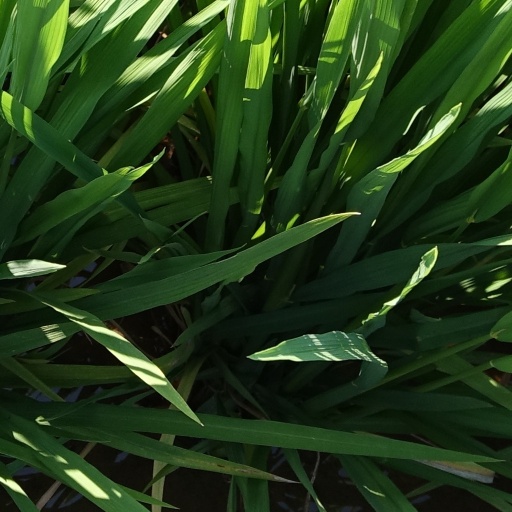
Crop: rice